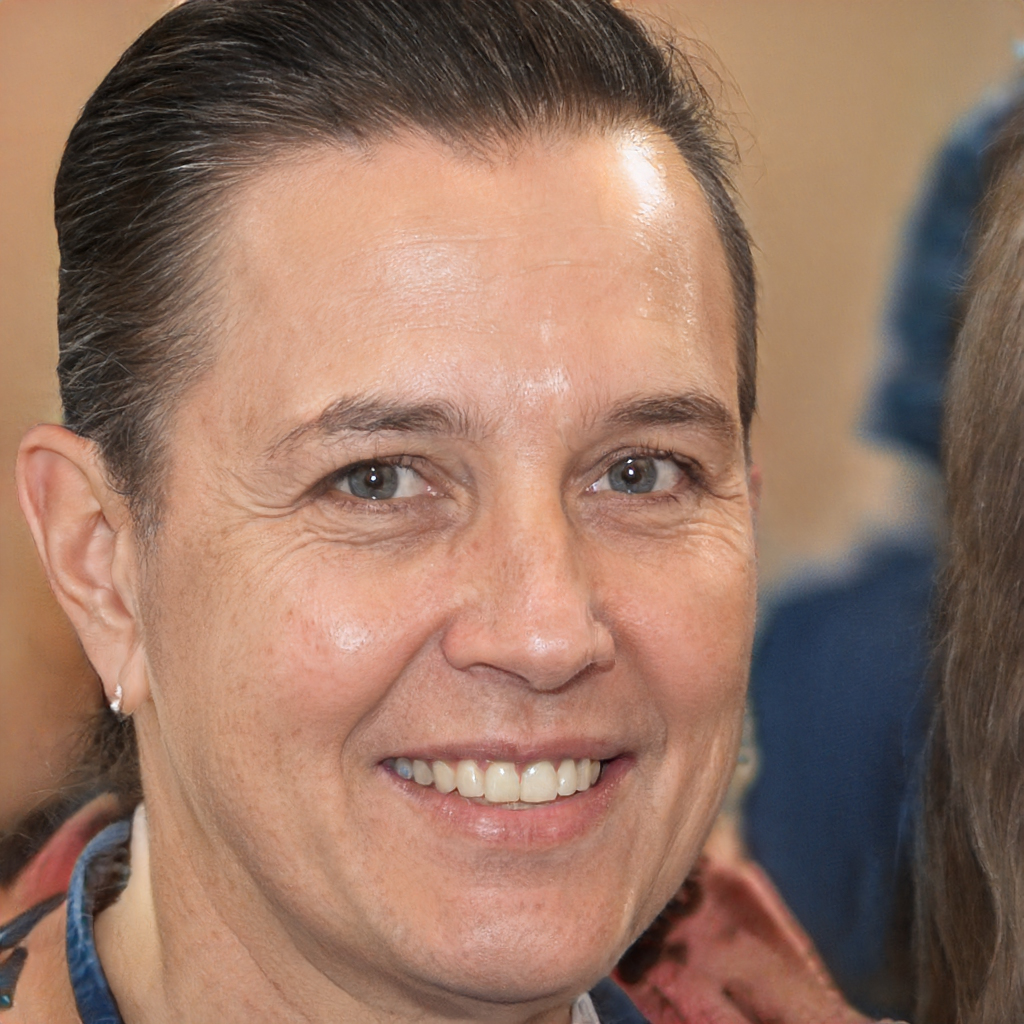
Portrait style: Real Portrait